Jan Hugger

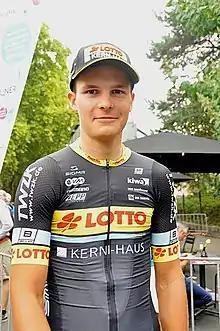

Jan Hugger (born 10 July 1998) is a German former racing cyclist, who competed as a professional from 2017 to August 2024. He rode for in the men's team time trial event at the 2018 UCI Road World Championships.